How to Train Your Dragon: The Hidden World

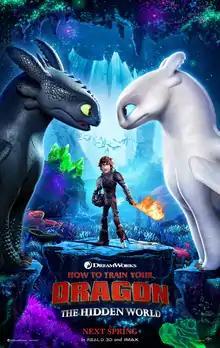
Theatrical release poster

How to Train Your Dragon: The Hidden World is a 2019 American animated fantasy film loosely based on the book series by Cressida Cowell. Produced by DreamWorks Animation and distributed by Universal Pictures, it is the sequel to "How to Train Your Dragon 2" (2014) and the final installment in the "How to Train Your Dragon" trilogy. Written and directed by Dean DeBlois, the film stars the voices of Jay Baruchel, America Ferrera, F. Murray Abraham, Cate Blanchett, Gerard Butler, Craig Ferguson, Jonah Hill, Christopher Mintz-Plasse, Kristen Wiig, and Kit Harington. The film follows 21-year old Hiccup seeking a dragon utopia known as the "Hidden World" while coming to terms with Toothless's new bond with a female Fury, as they deal with the threat of Grimmel the Grisly, a ruthless dragon hunter.